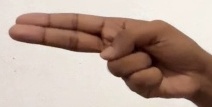
ASL sign: H